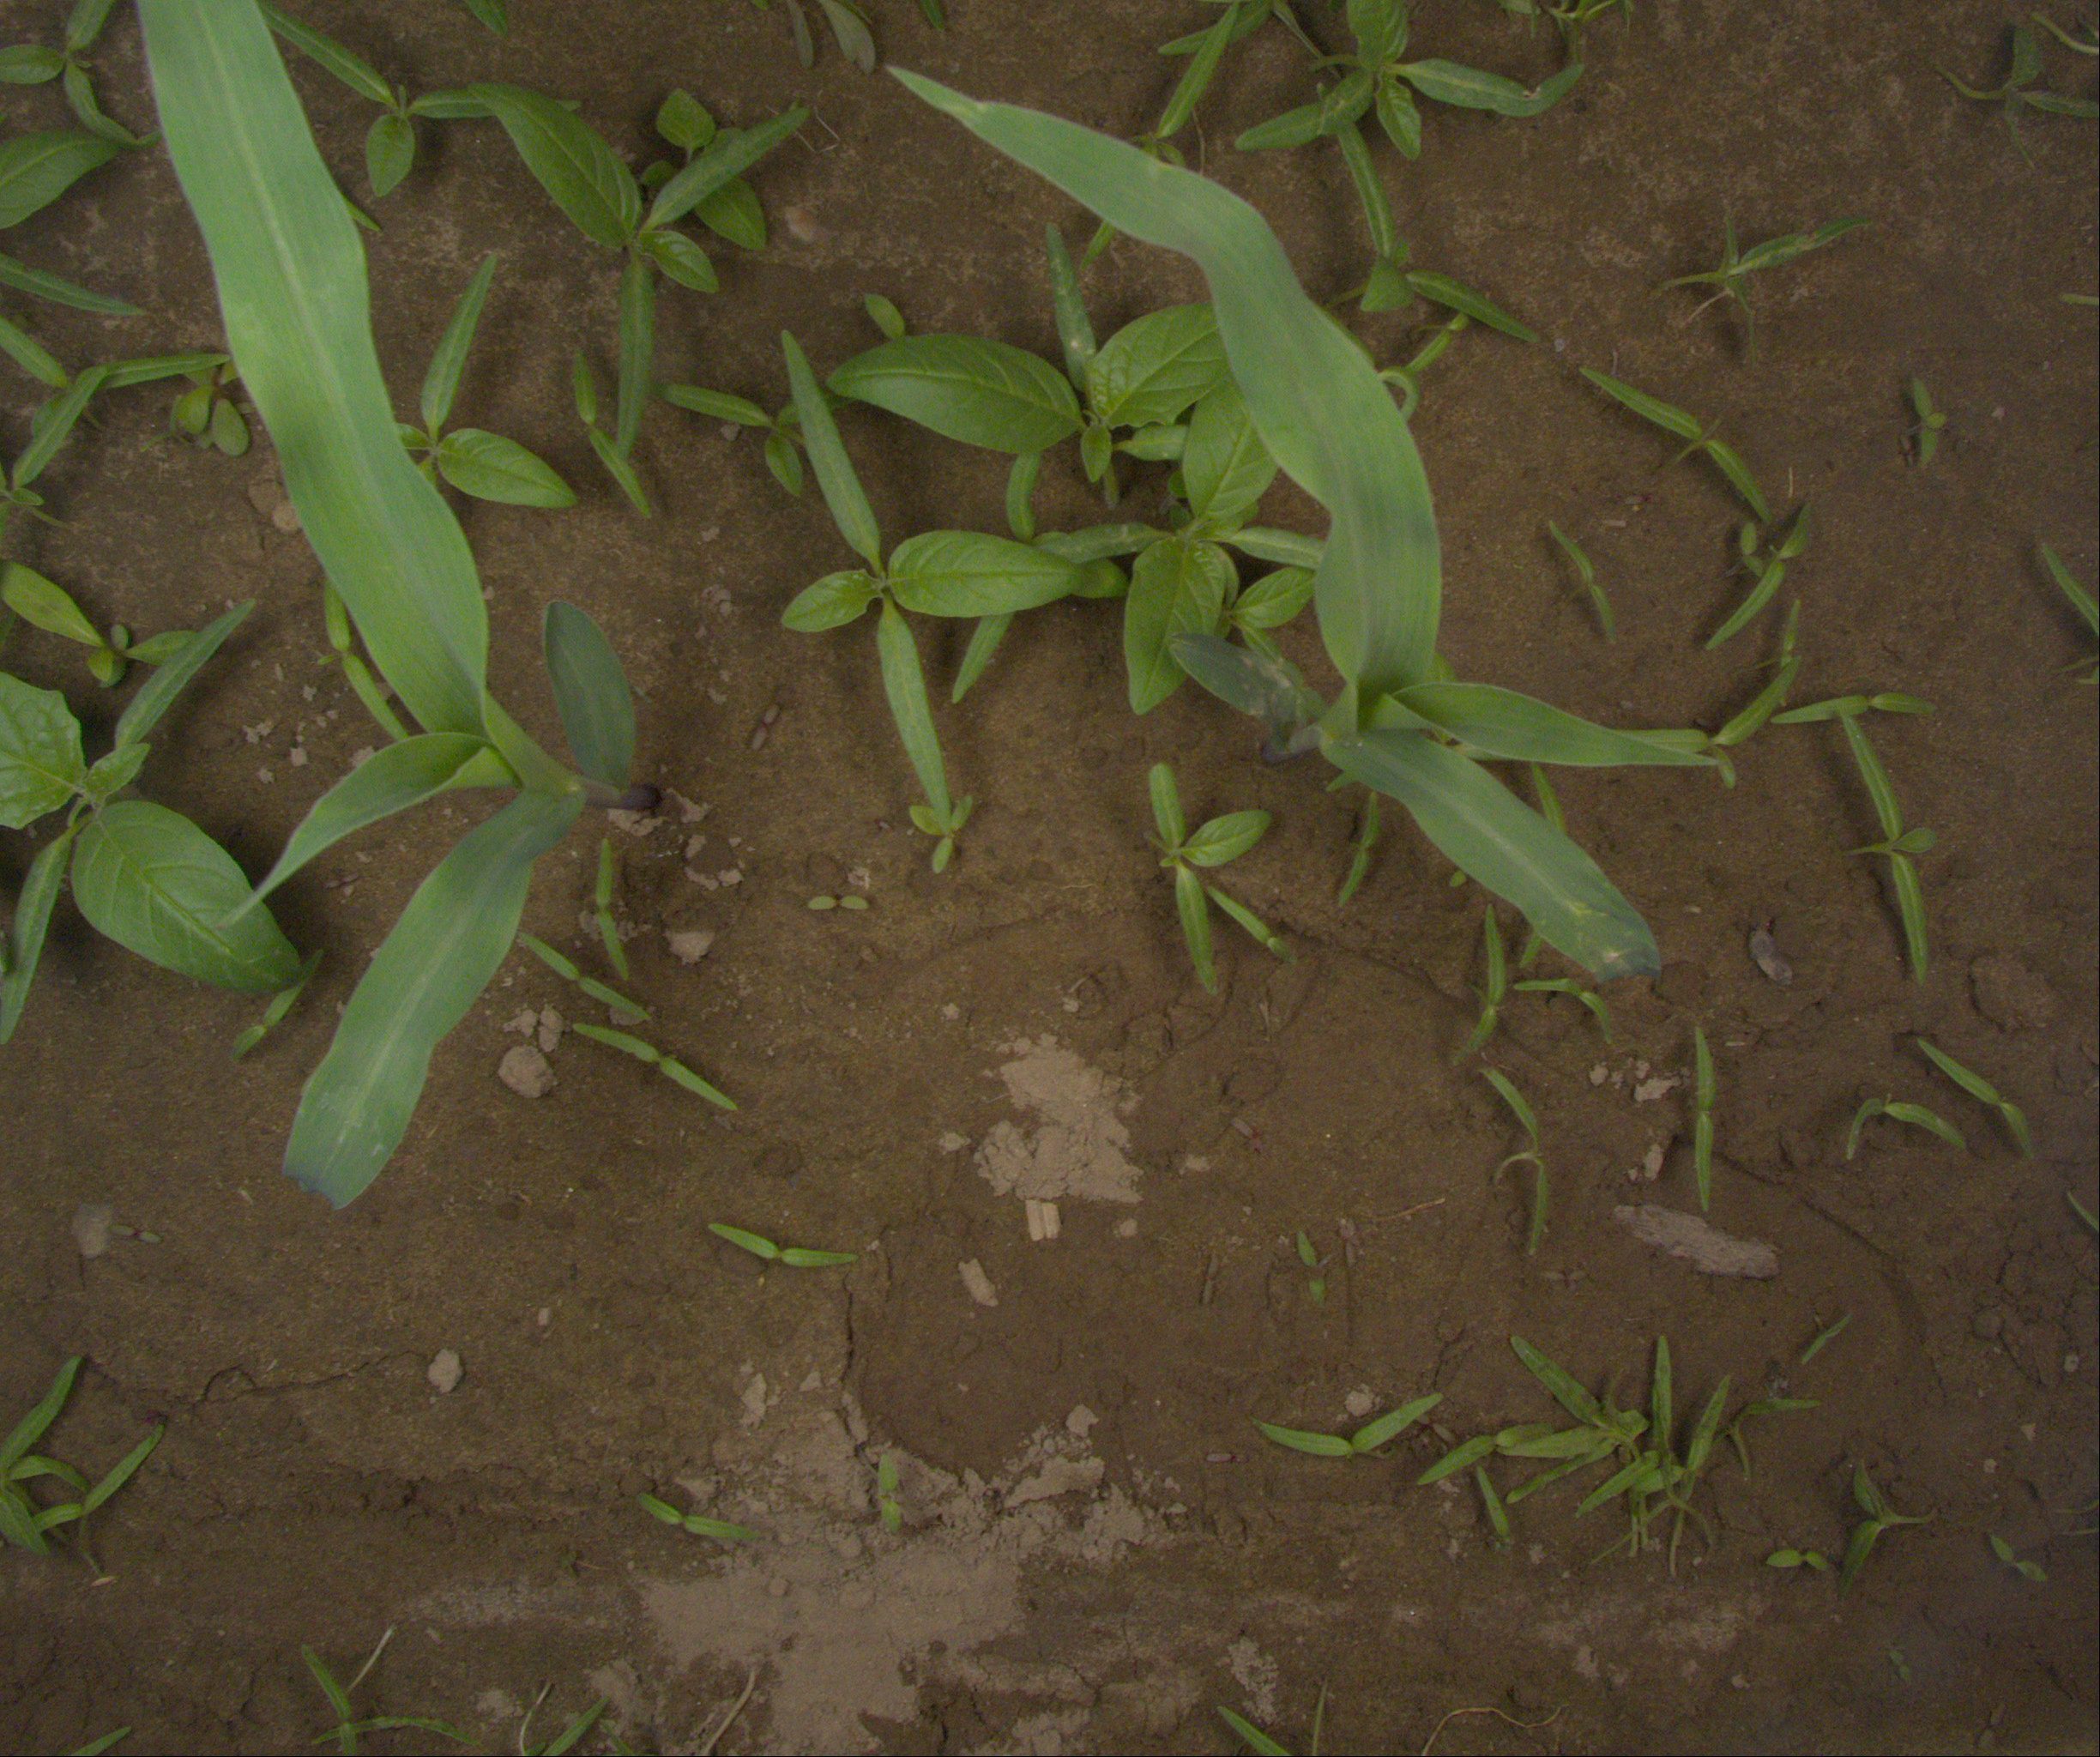
Crop: maize
Objects: maize, maize